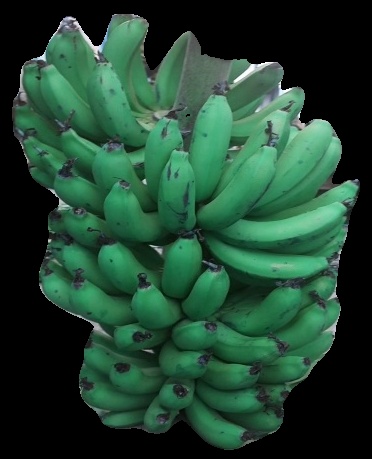
Variety: pachbale
Grade: grade2